Yema T80

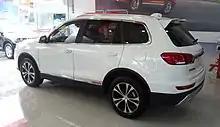
Yema T80 rear

The T80 stands on a slightly stretched variant of the same platform that also underpins the Yema T70, making the design also similar to the T70.